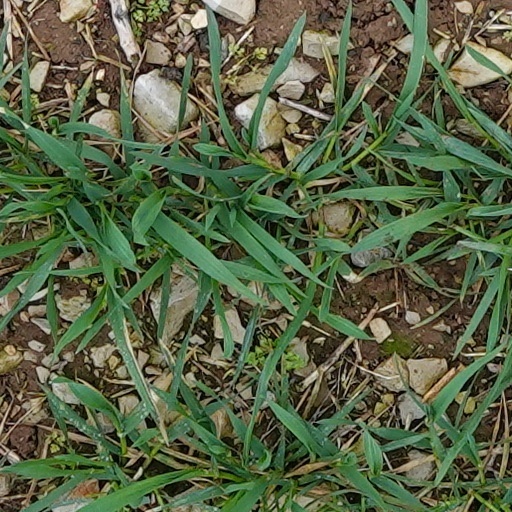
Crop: wheat